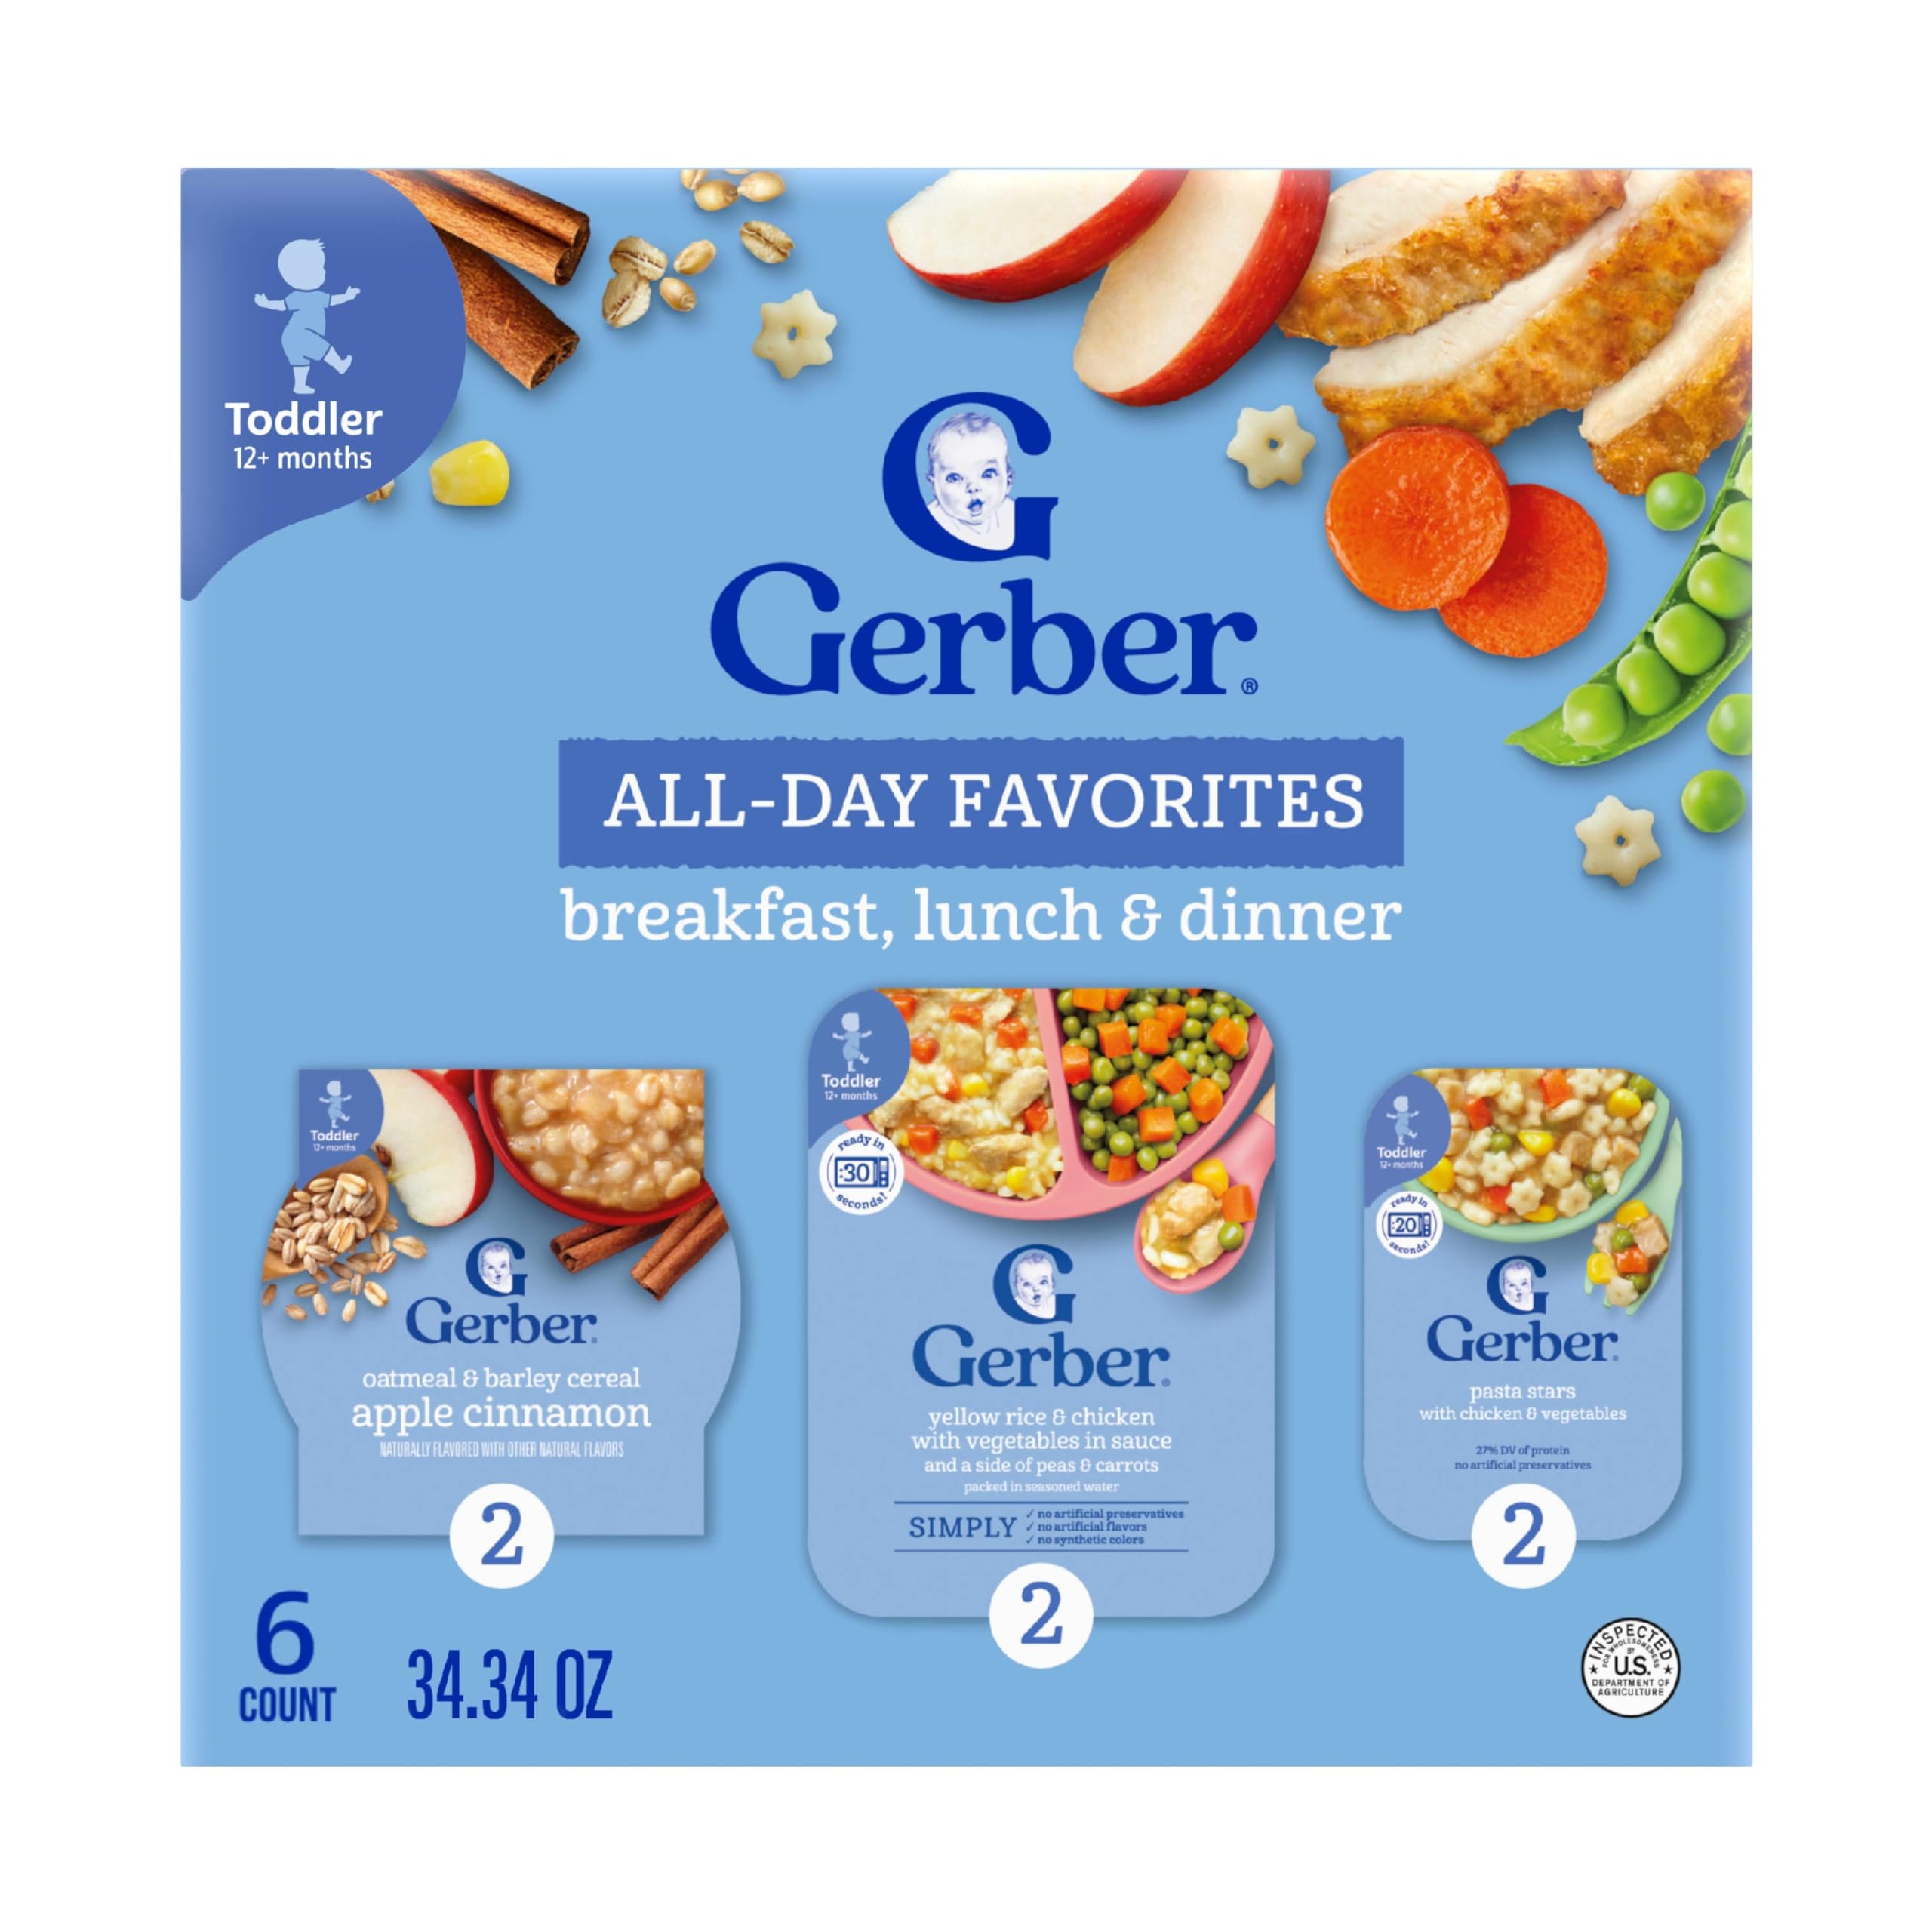
Item Name: Gerber Mealtime for Toddler, All-Day Favorites, 6 oz Tray, 6 Pack, Variety Pack - 6 Pack
Bullet Point 1: Wholesome entrees for every time of day
Bullet Point 2: Help your child master self-feeding with easy-to-chew ingredients and textures
Bullet Point 3: No preservatives
Bullet Point 4: Easy to heat and serve for hungry little ones
Value: 34.24
Unit: Ounce

Price: 14.565